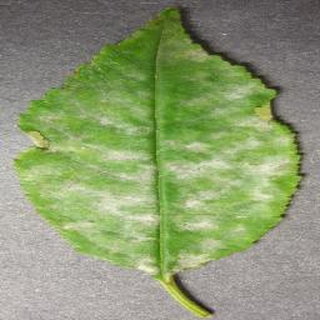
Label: cherry_powdery_mildew